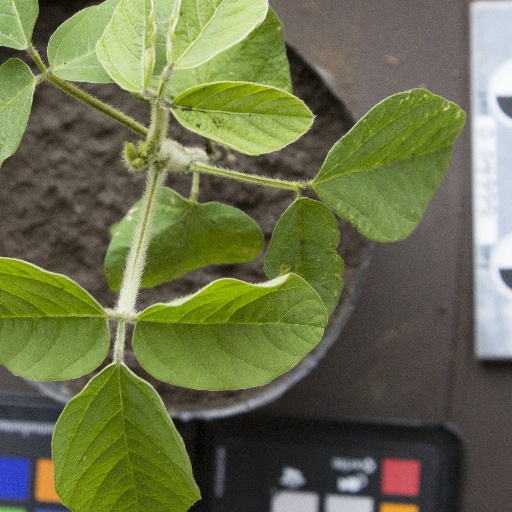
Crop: soybean